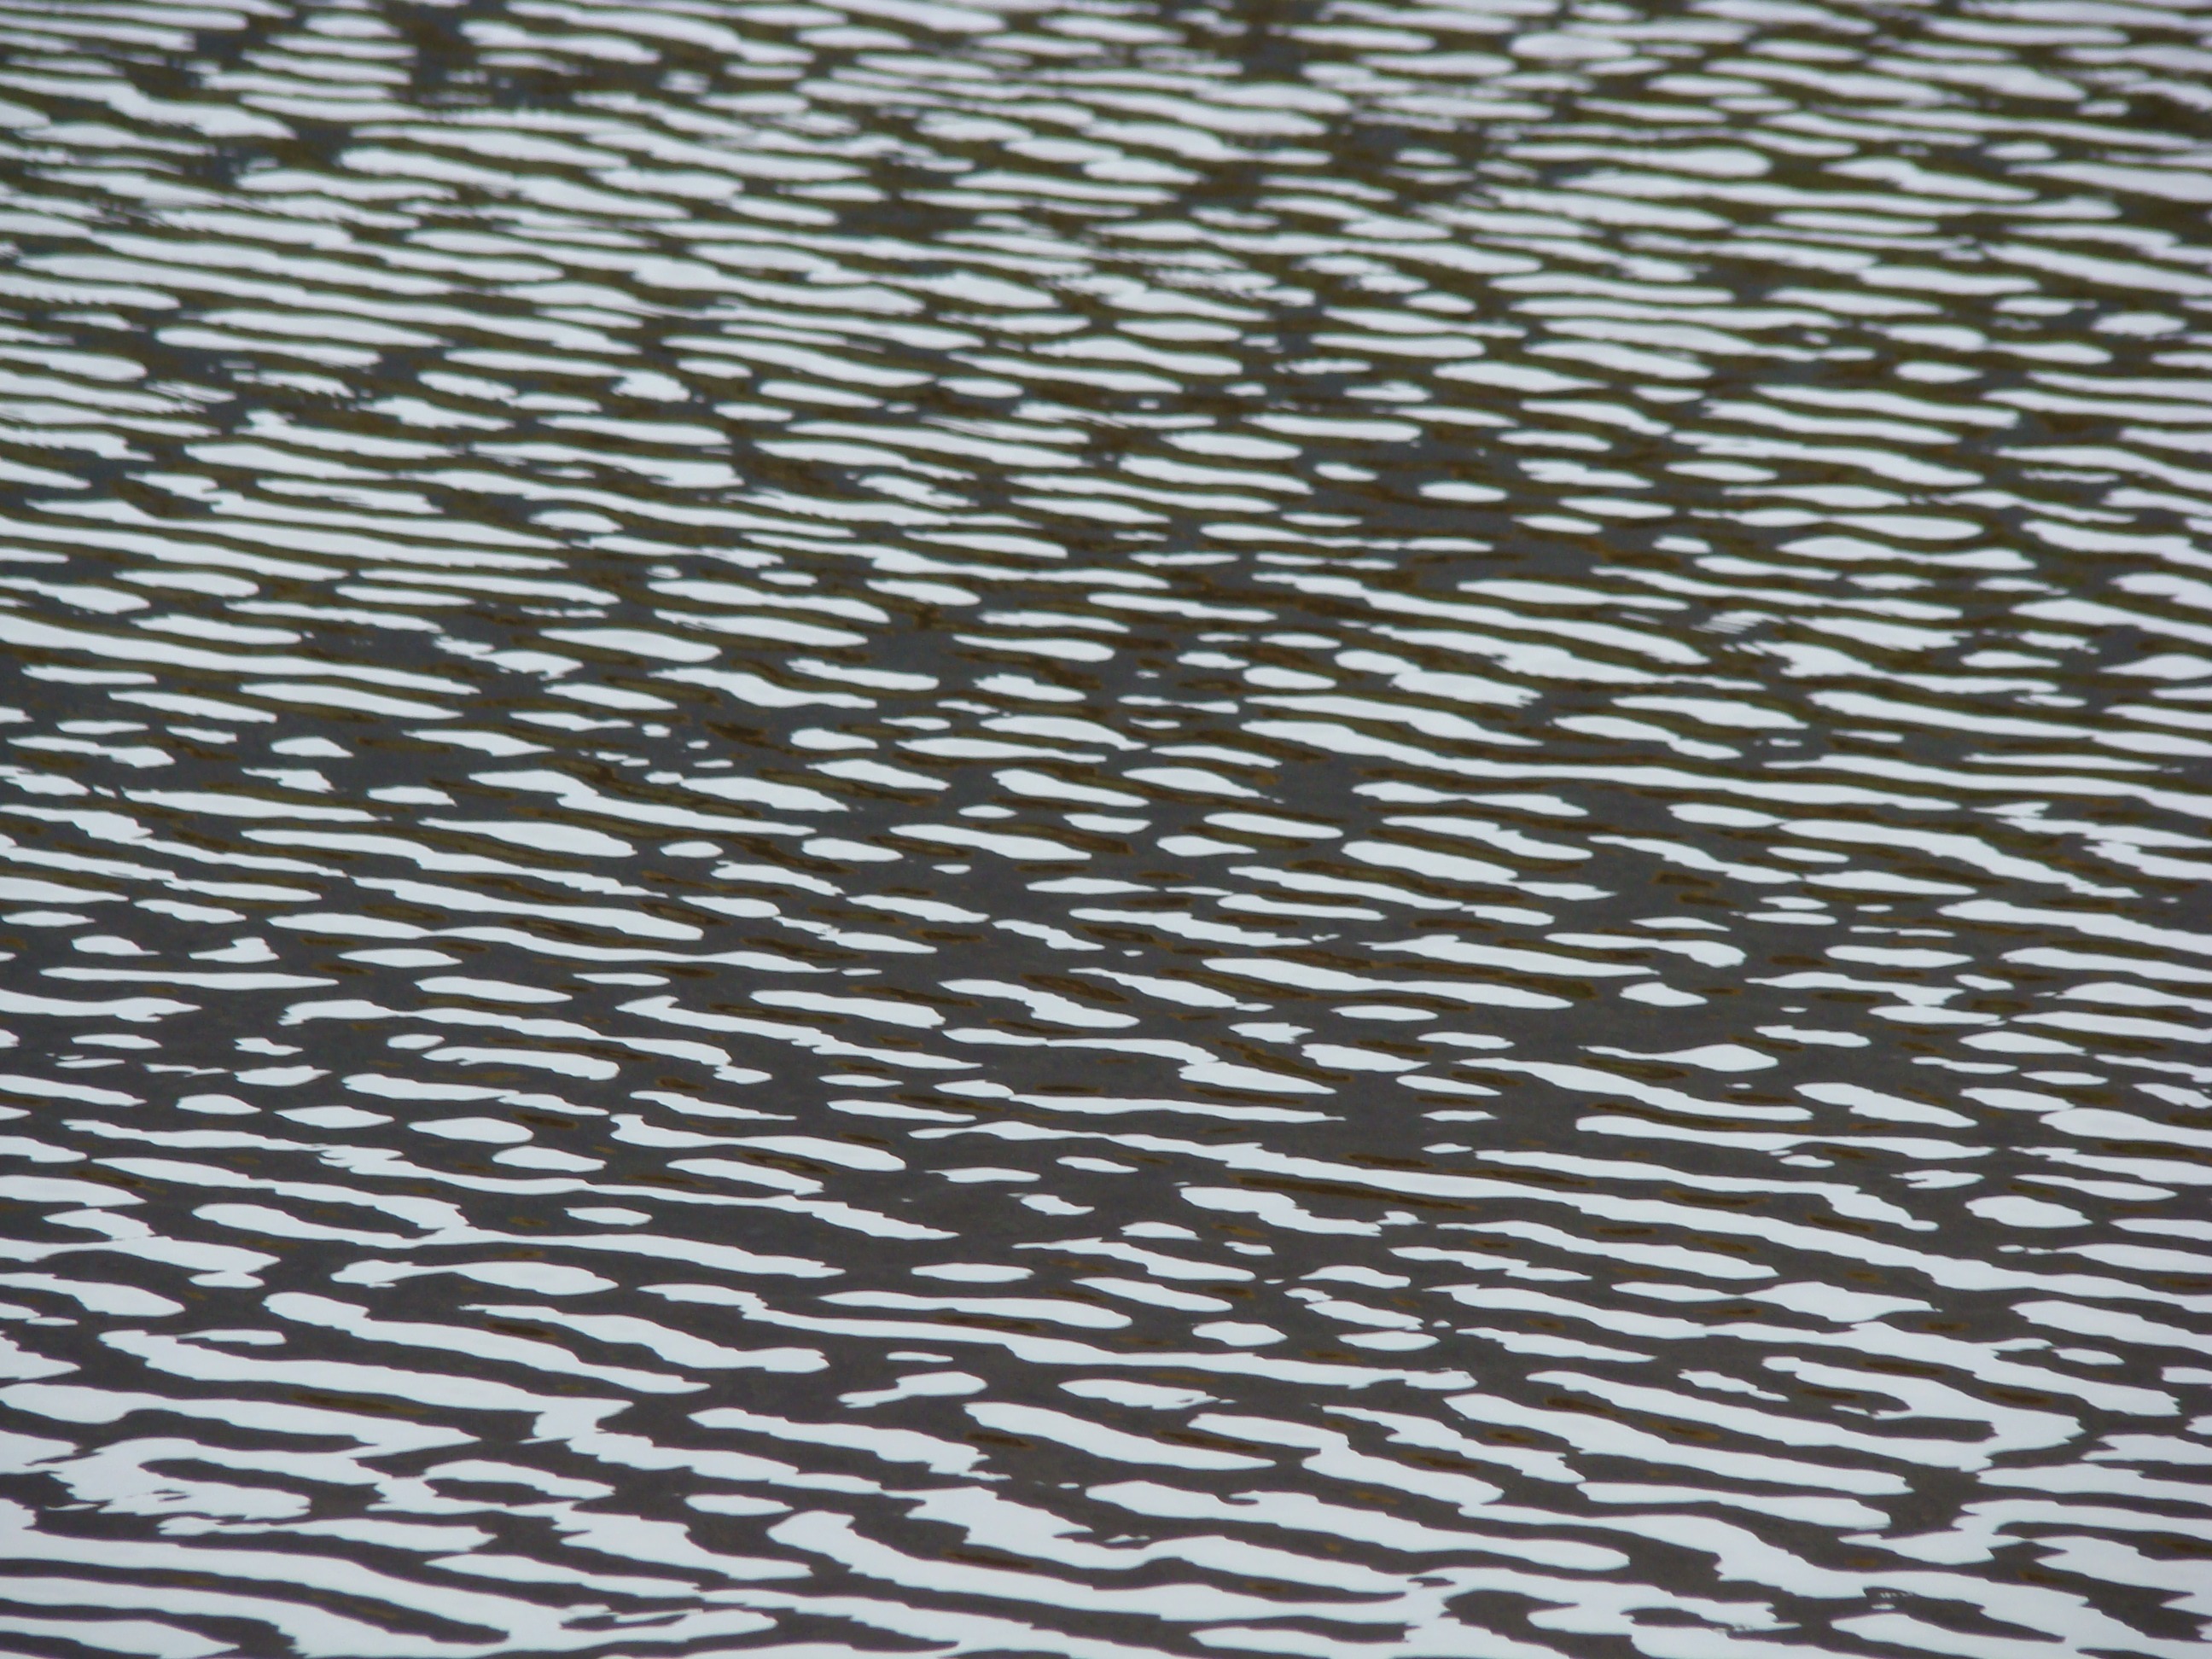
sand, wood, floor, cobblestone, pattern, line, reflection, soil, agua, sol, flooring, road surface, outdoor structure